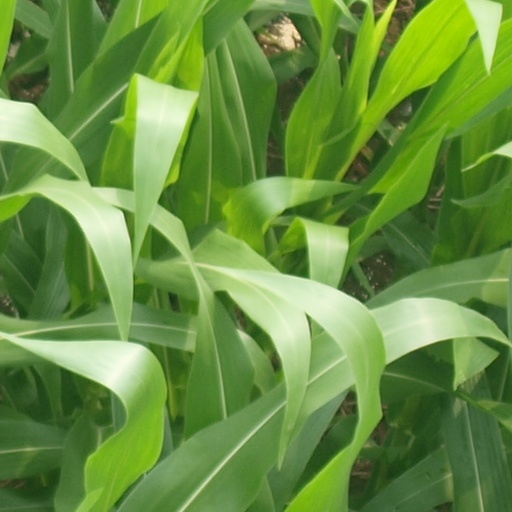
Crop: maize; corn